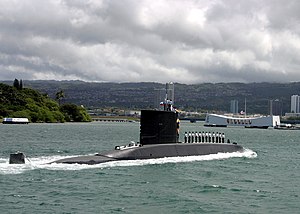
209-klassen / Billeder
209-klassen er en klasse af dieselelektriske undervandsbåde udviklet udelukkende til eksport i slutningen af 1960'erne af Howaldtswerke-Deutsche Werft i Tyskland. Til trods for at være udviklet i Tyskland, er klassen ikke benyttet af Deutsche Marine. Klassen betegnes som en eksportsucces med 60 ubåde solgt til tretten lande.